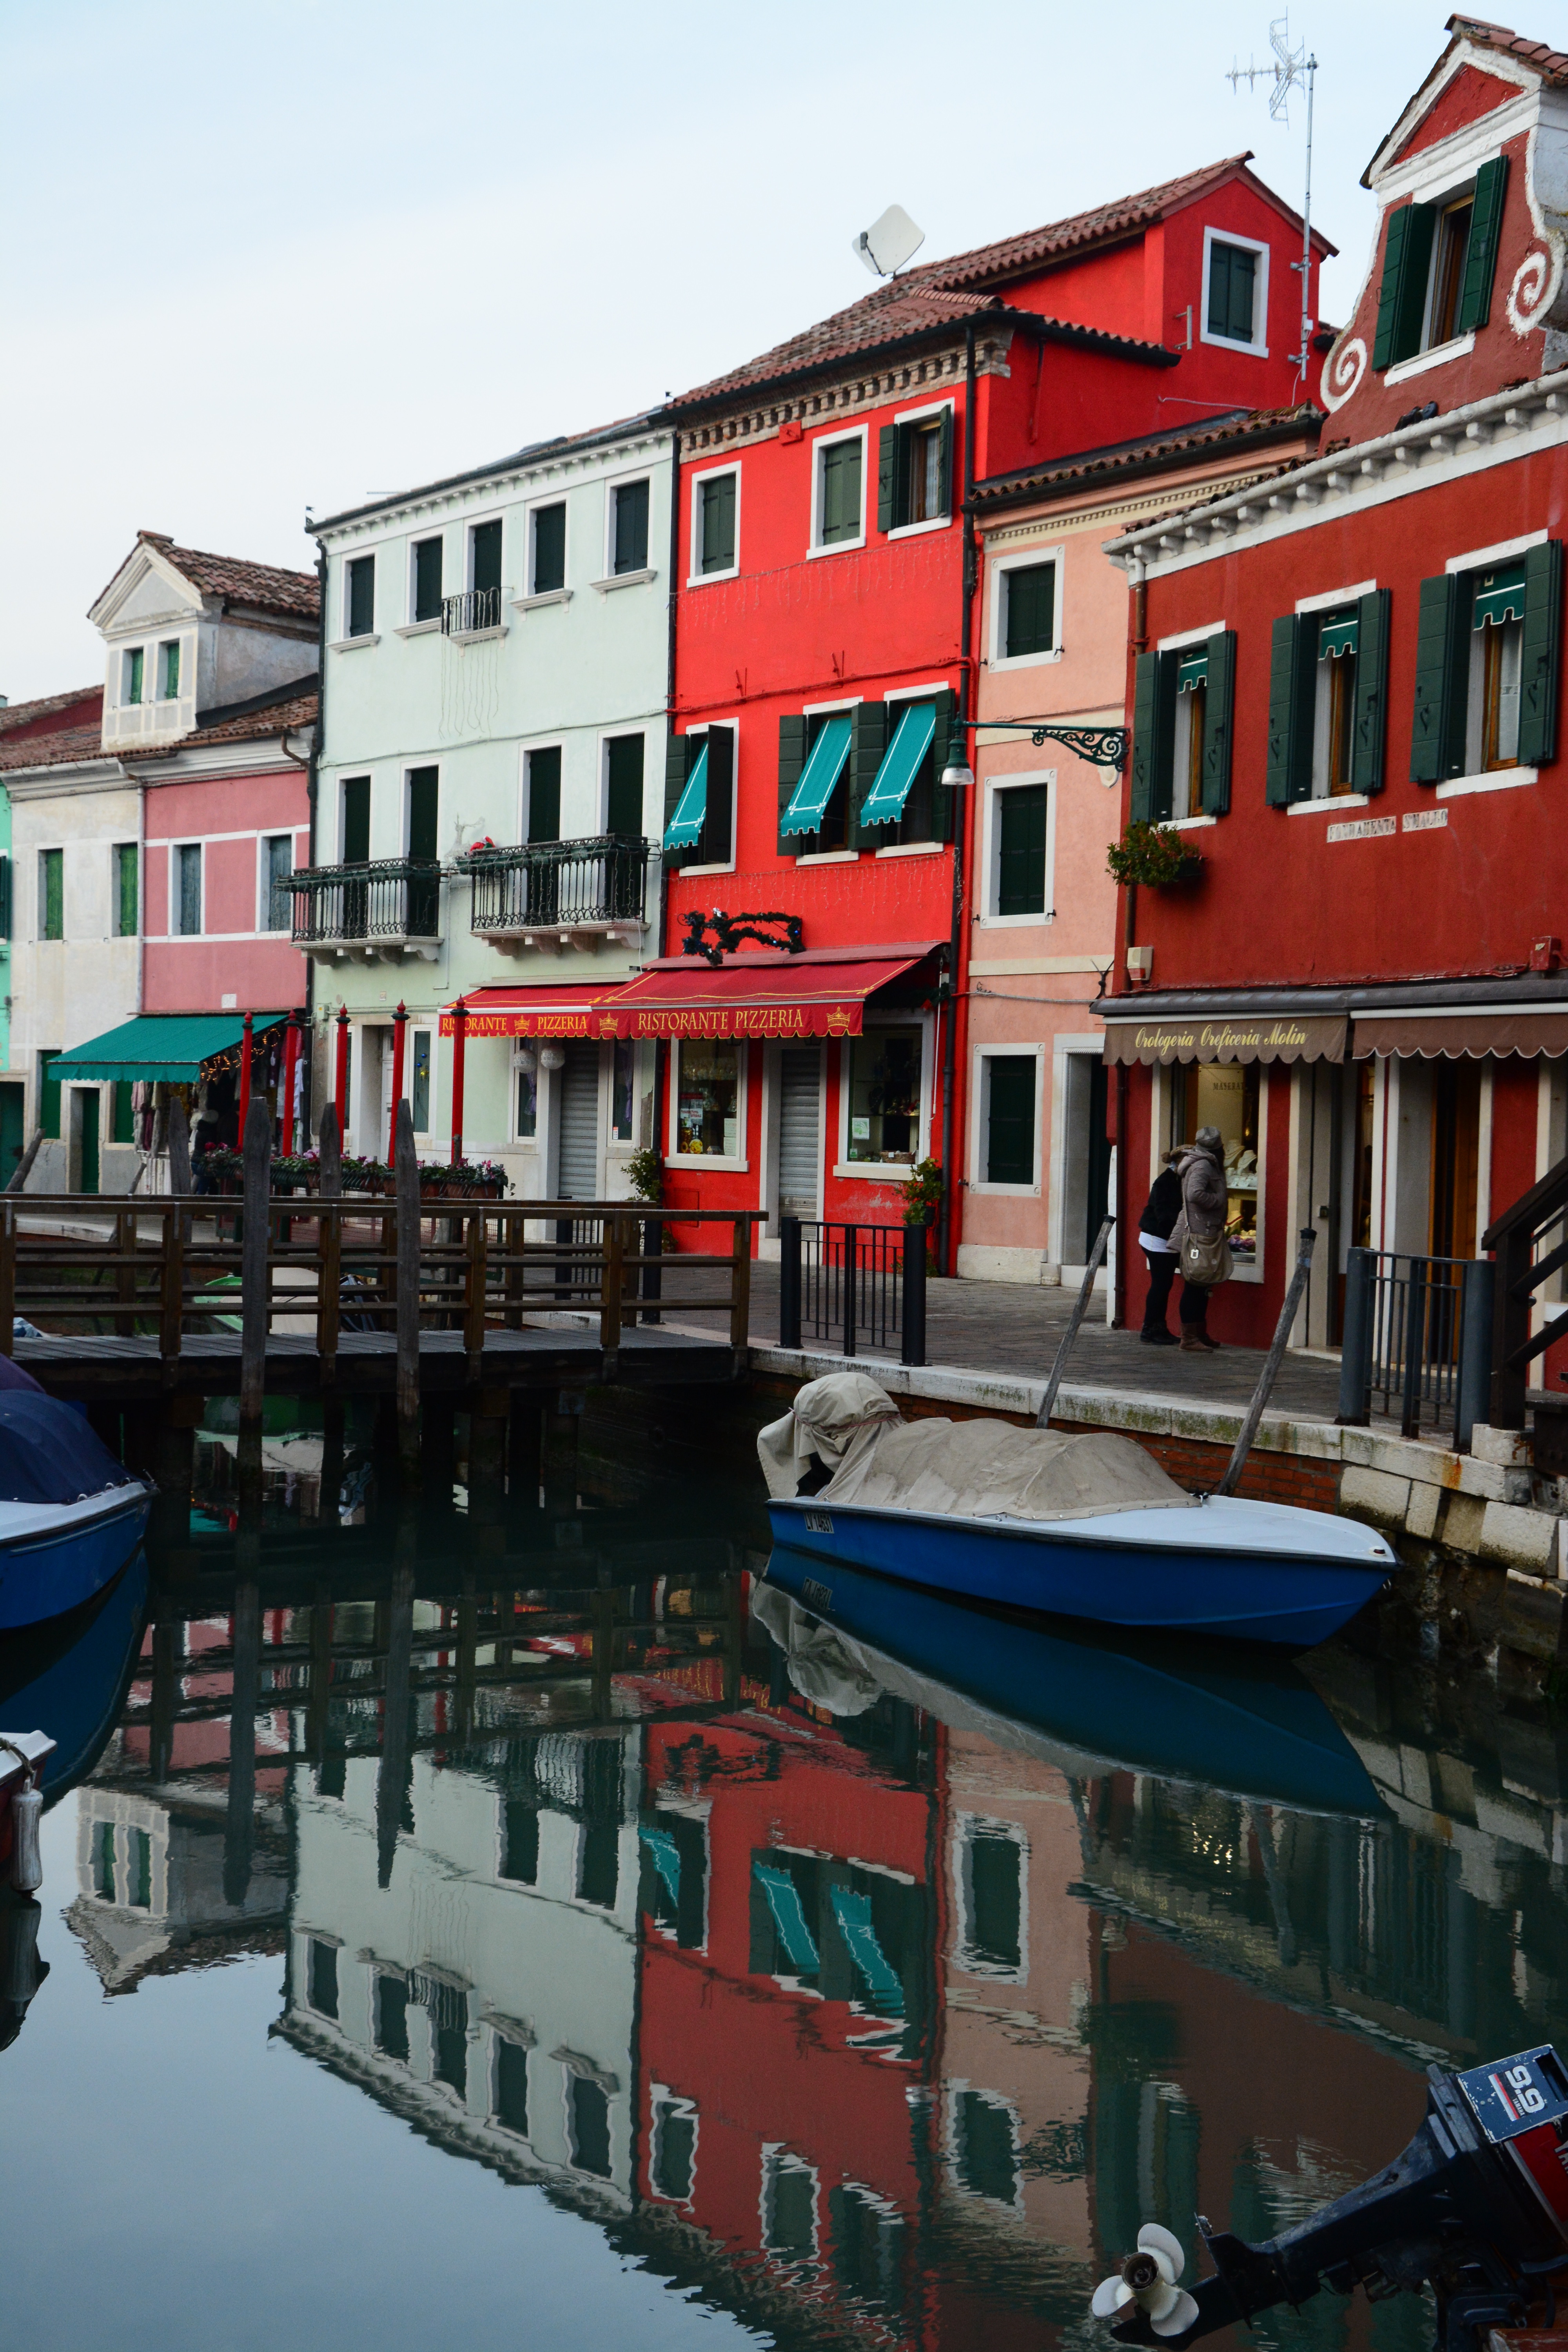
winter, dock, boat, town, canal, cityscape, vehicle, color, italy, harbor, venice, waterway, meran, channel, housesfacade